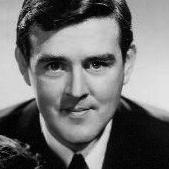
Age: 30